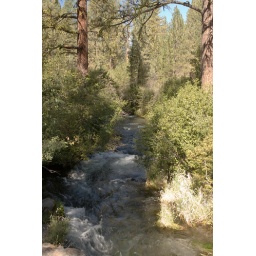
Hat Creek; named because explorer lost expensive hat in creek and swore a blue streak